Sarah Palfrey Cooke

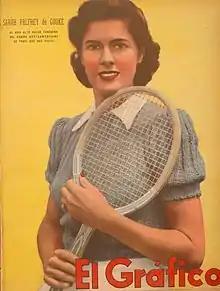
Sarah Palfrey on the cover of the Argentine magazine El Gráfico in 1940.

Palfrey and her siblings, including John Palfrey, Polly Palfrey Woodrow and Mianne Palfrey, competed in tennis at the national level.